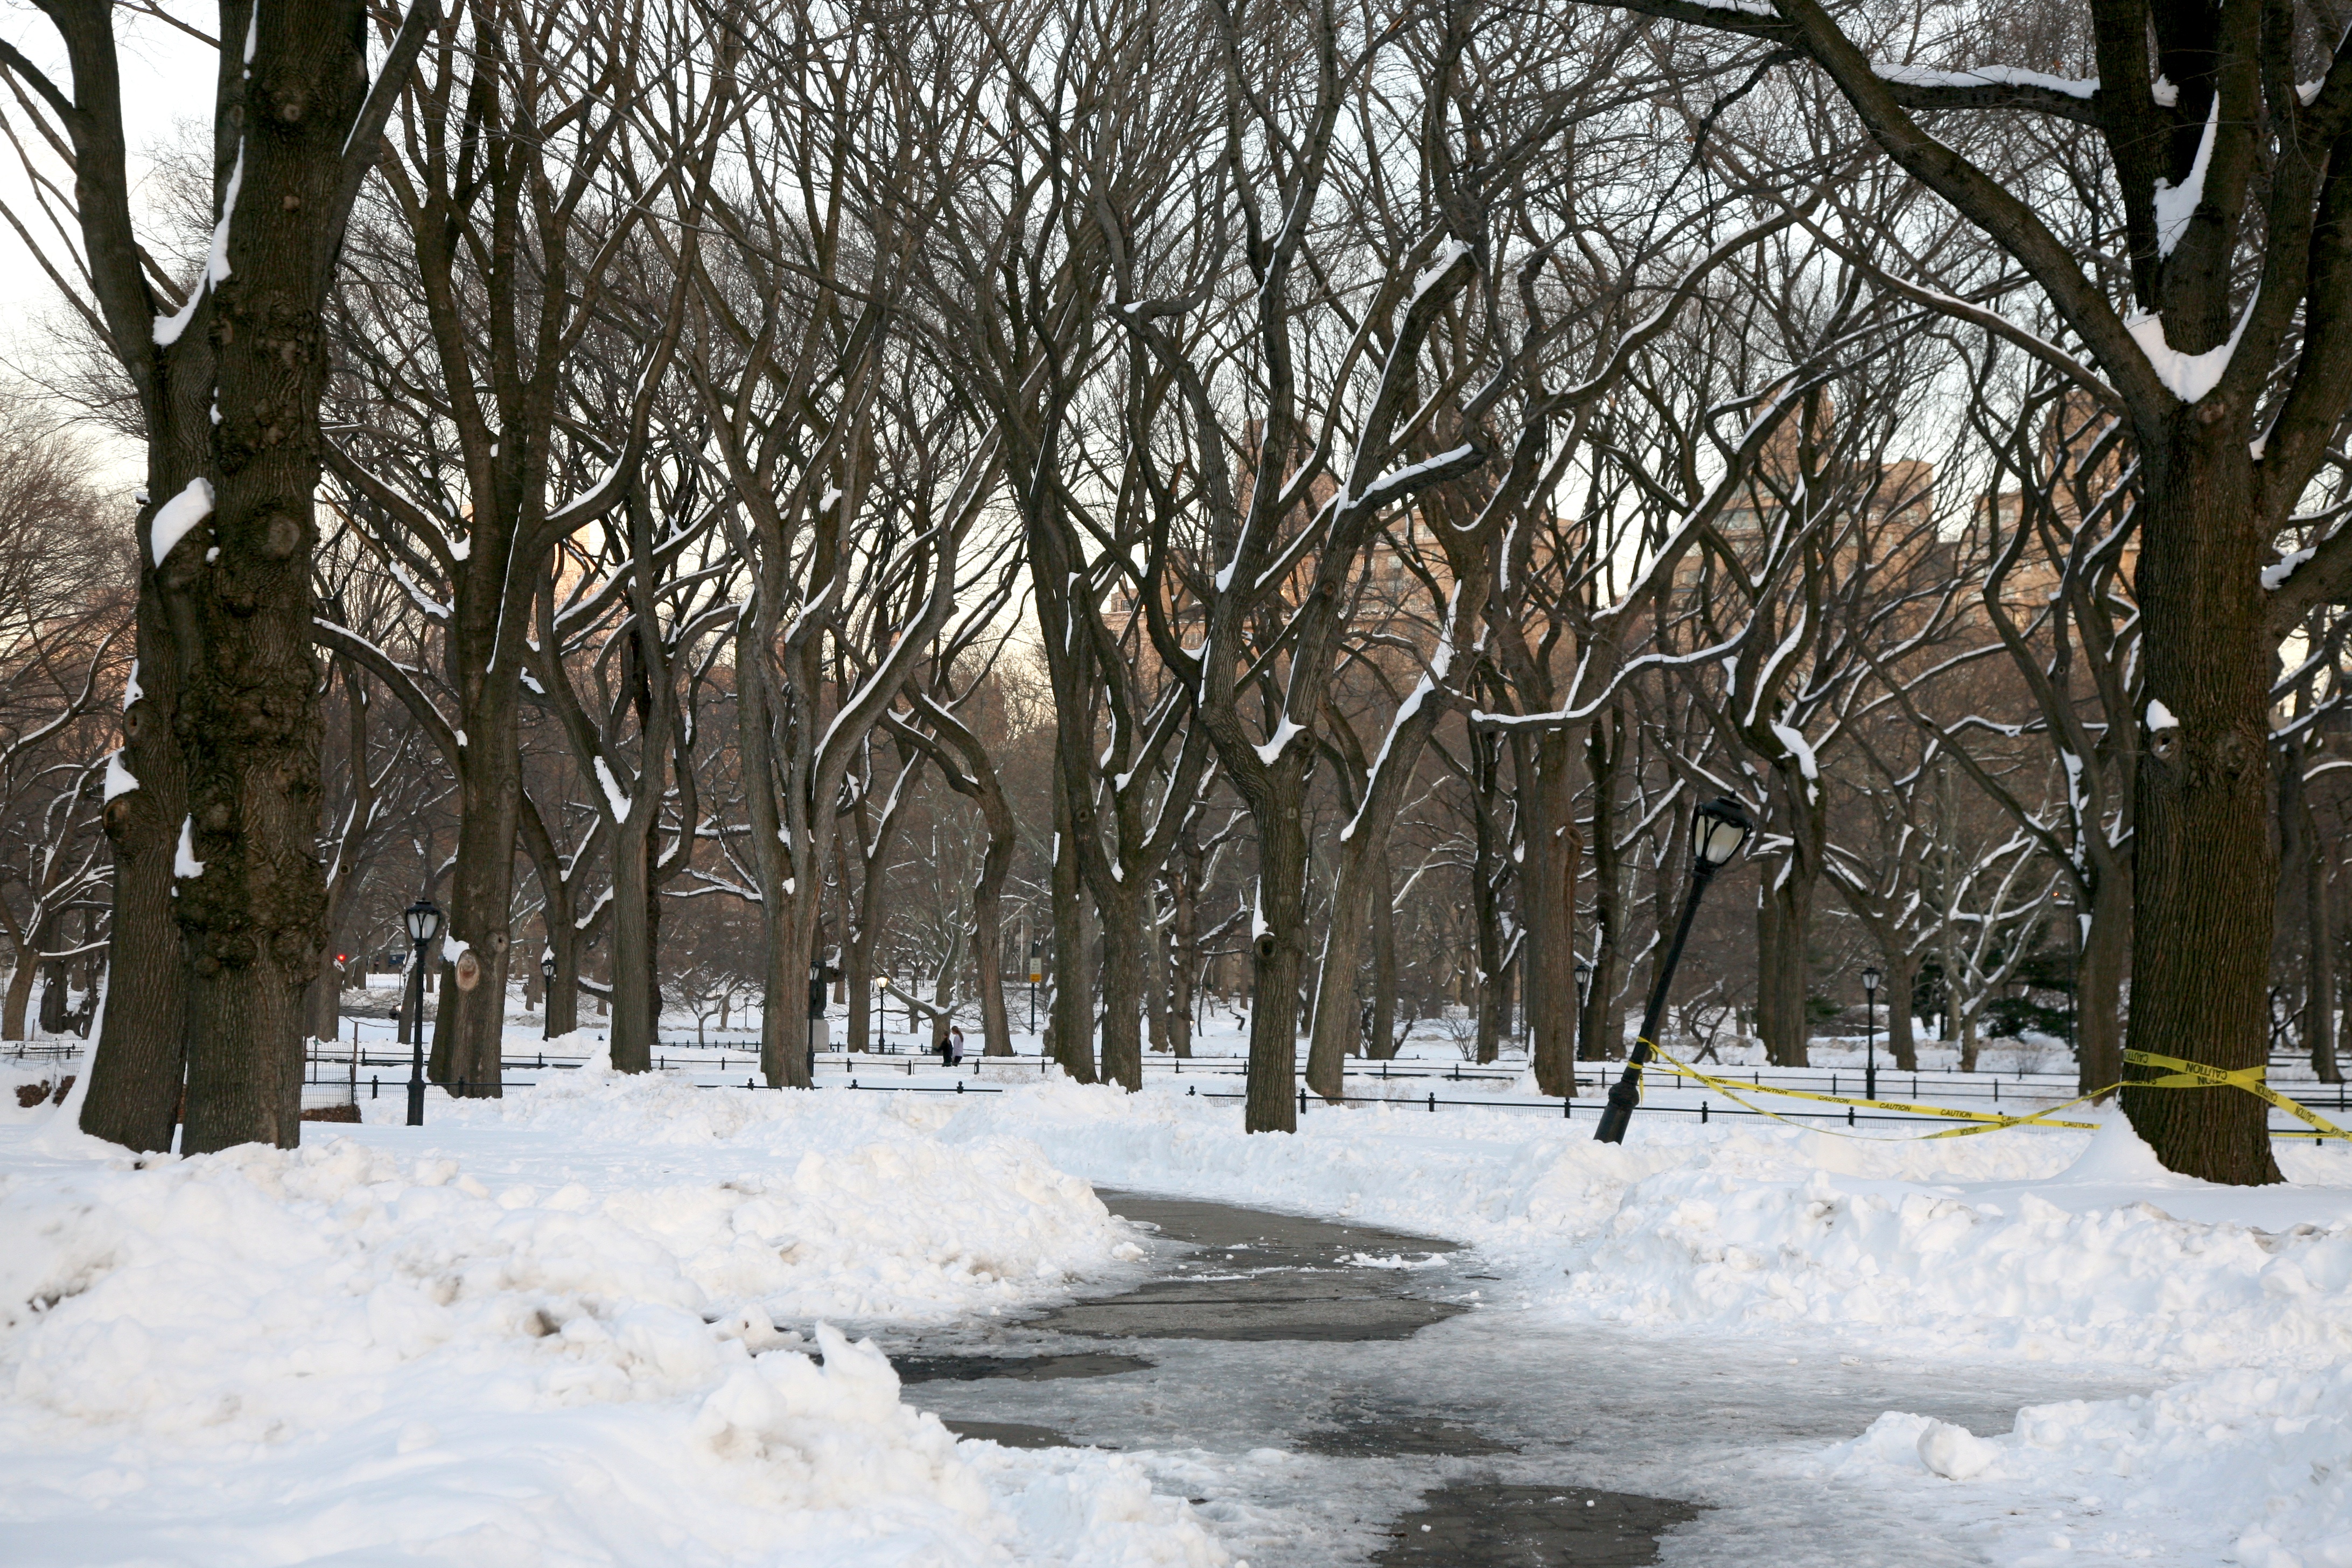
tree, forest, branch, snow, winter, frost, manhattan, ice, nyc, park, weather, season, neige, newyork, newyorkcity, ny, centralpark, blizzard, woodland, freezing, woody plant, winter storm